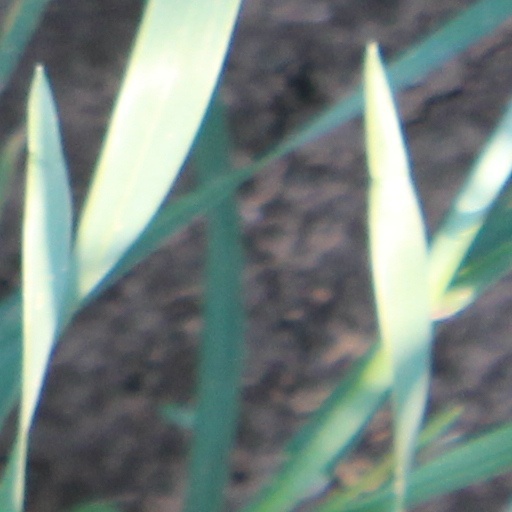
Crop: wheat